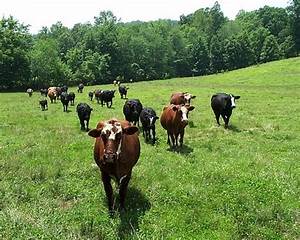
Label: mucca